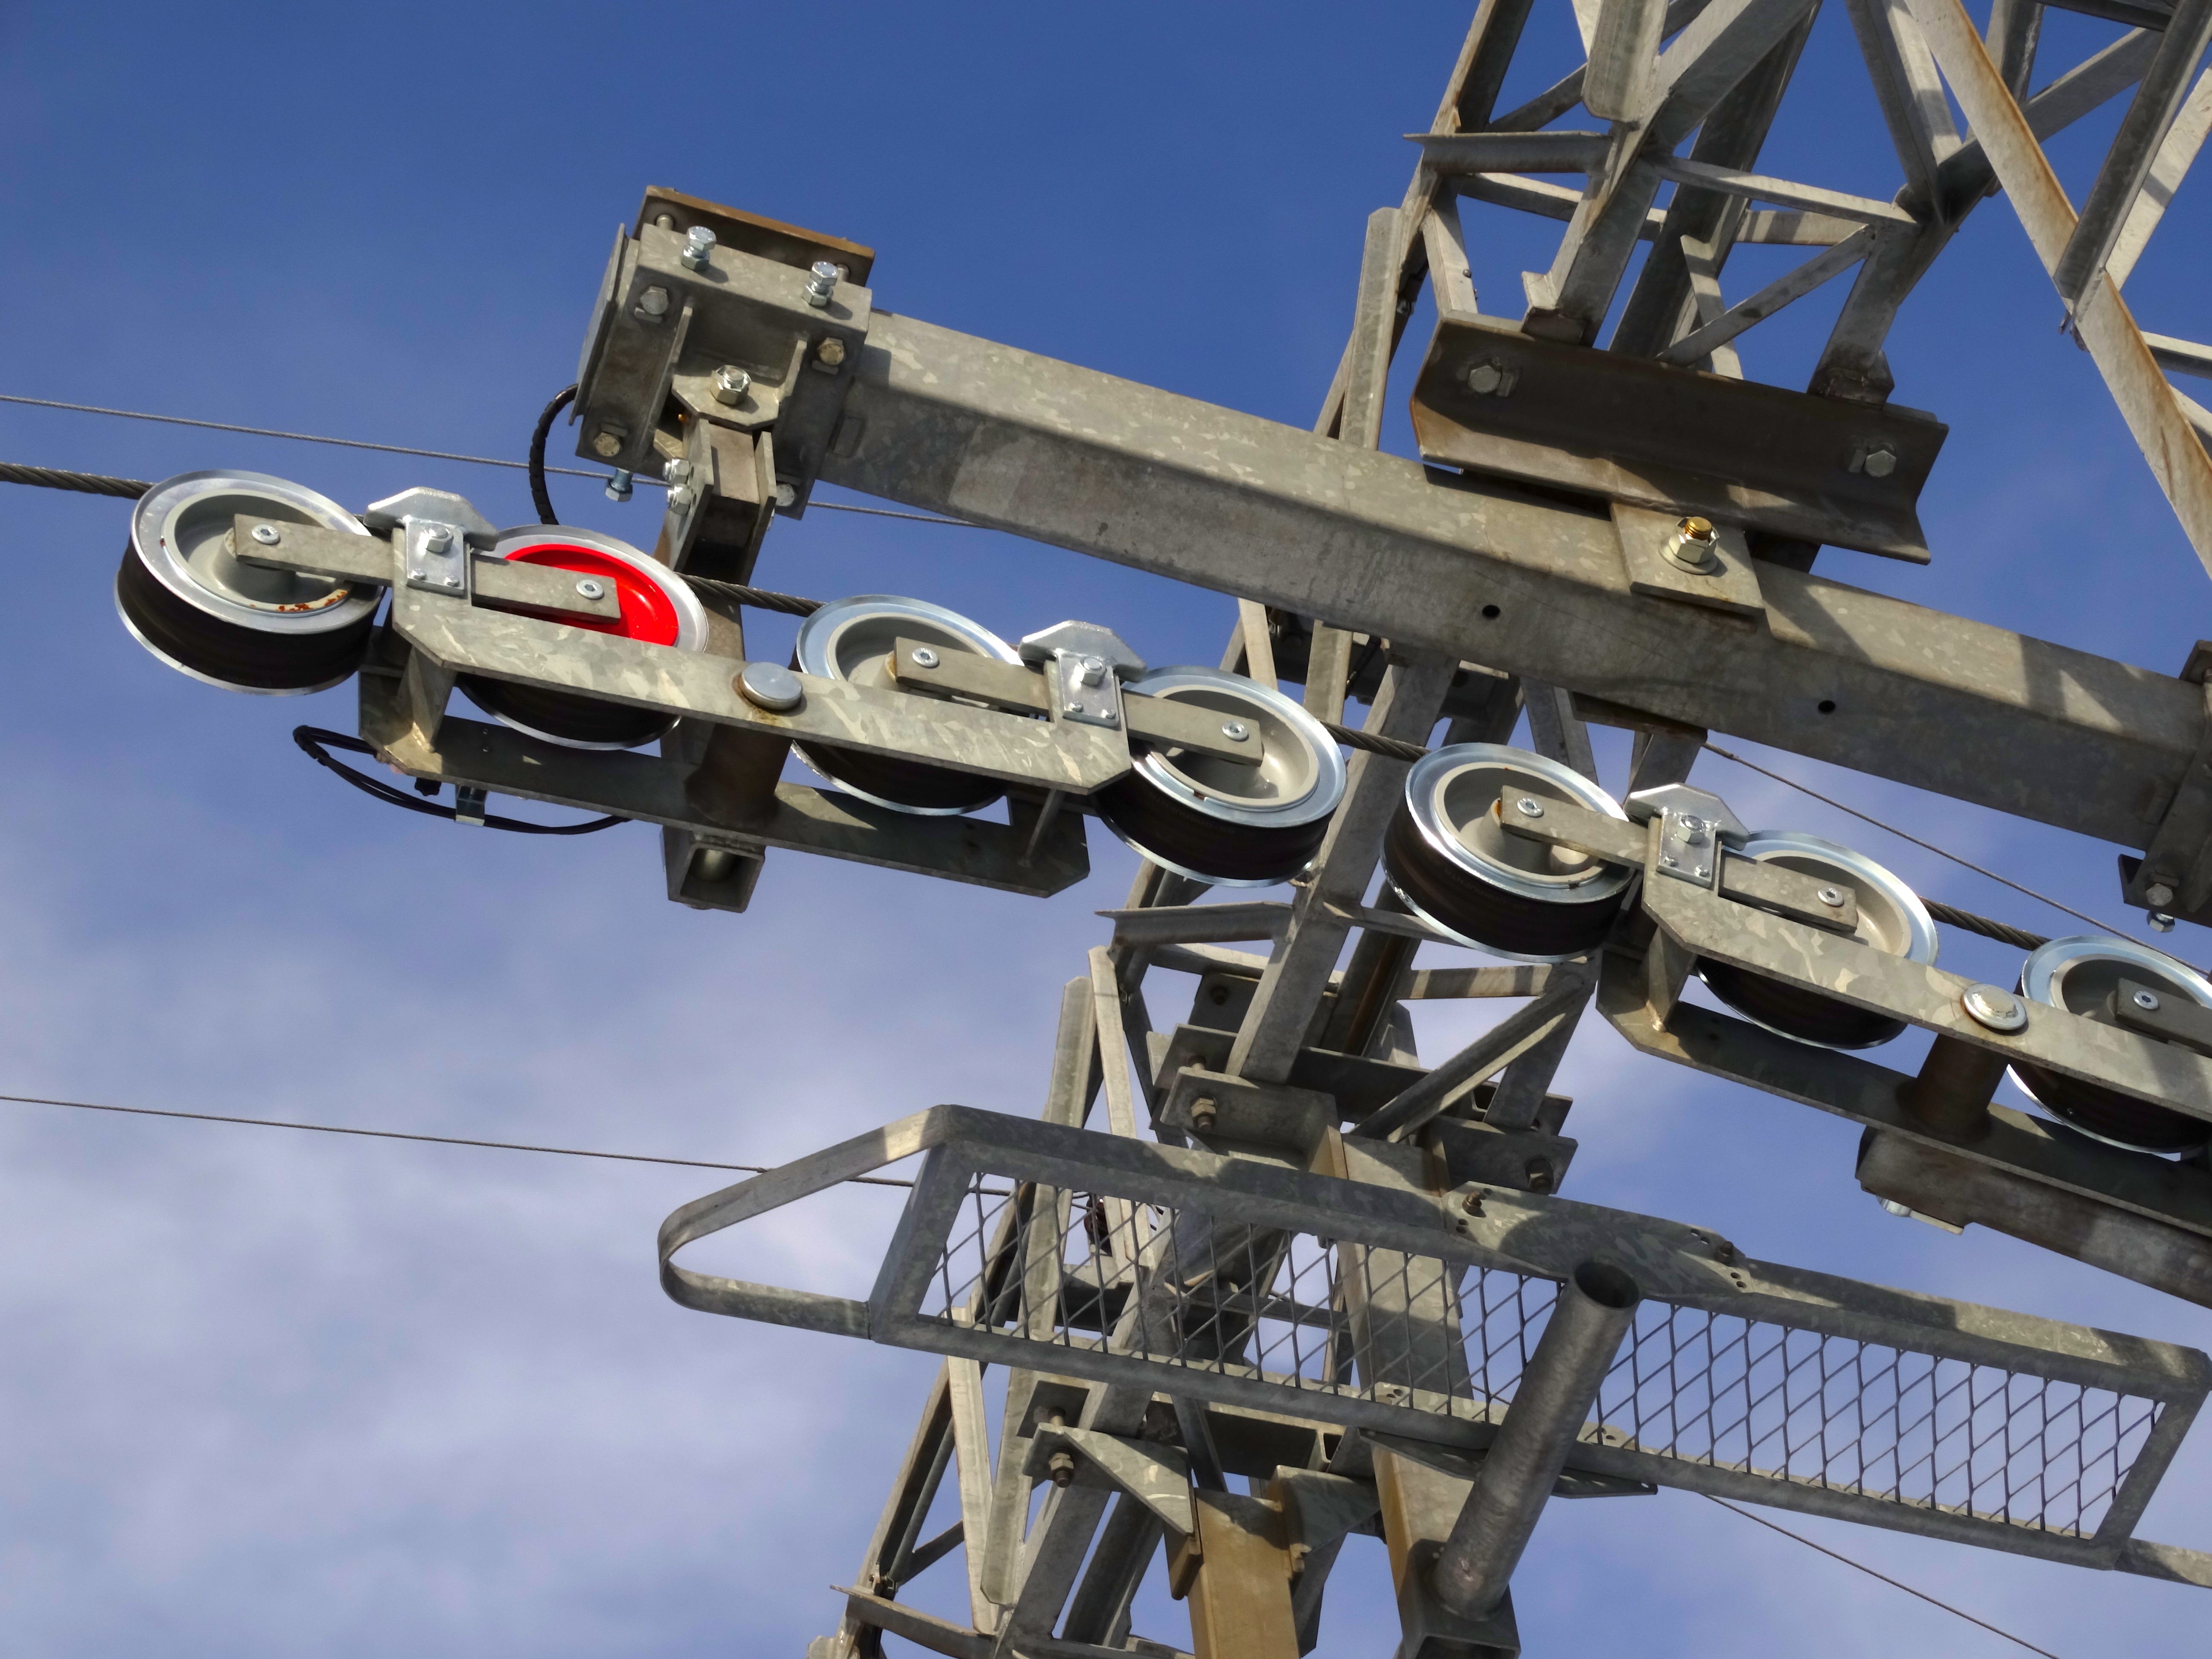
technology, airplane, aircraft, vehicle, aviation, ski lift, helicopter, air force, space station, mecha, pulleys, aerospace engineering, aircraft engine, helicopter rotor